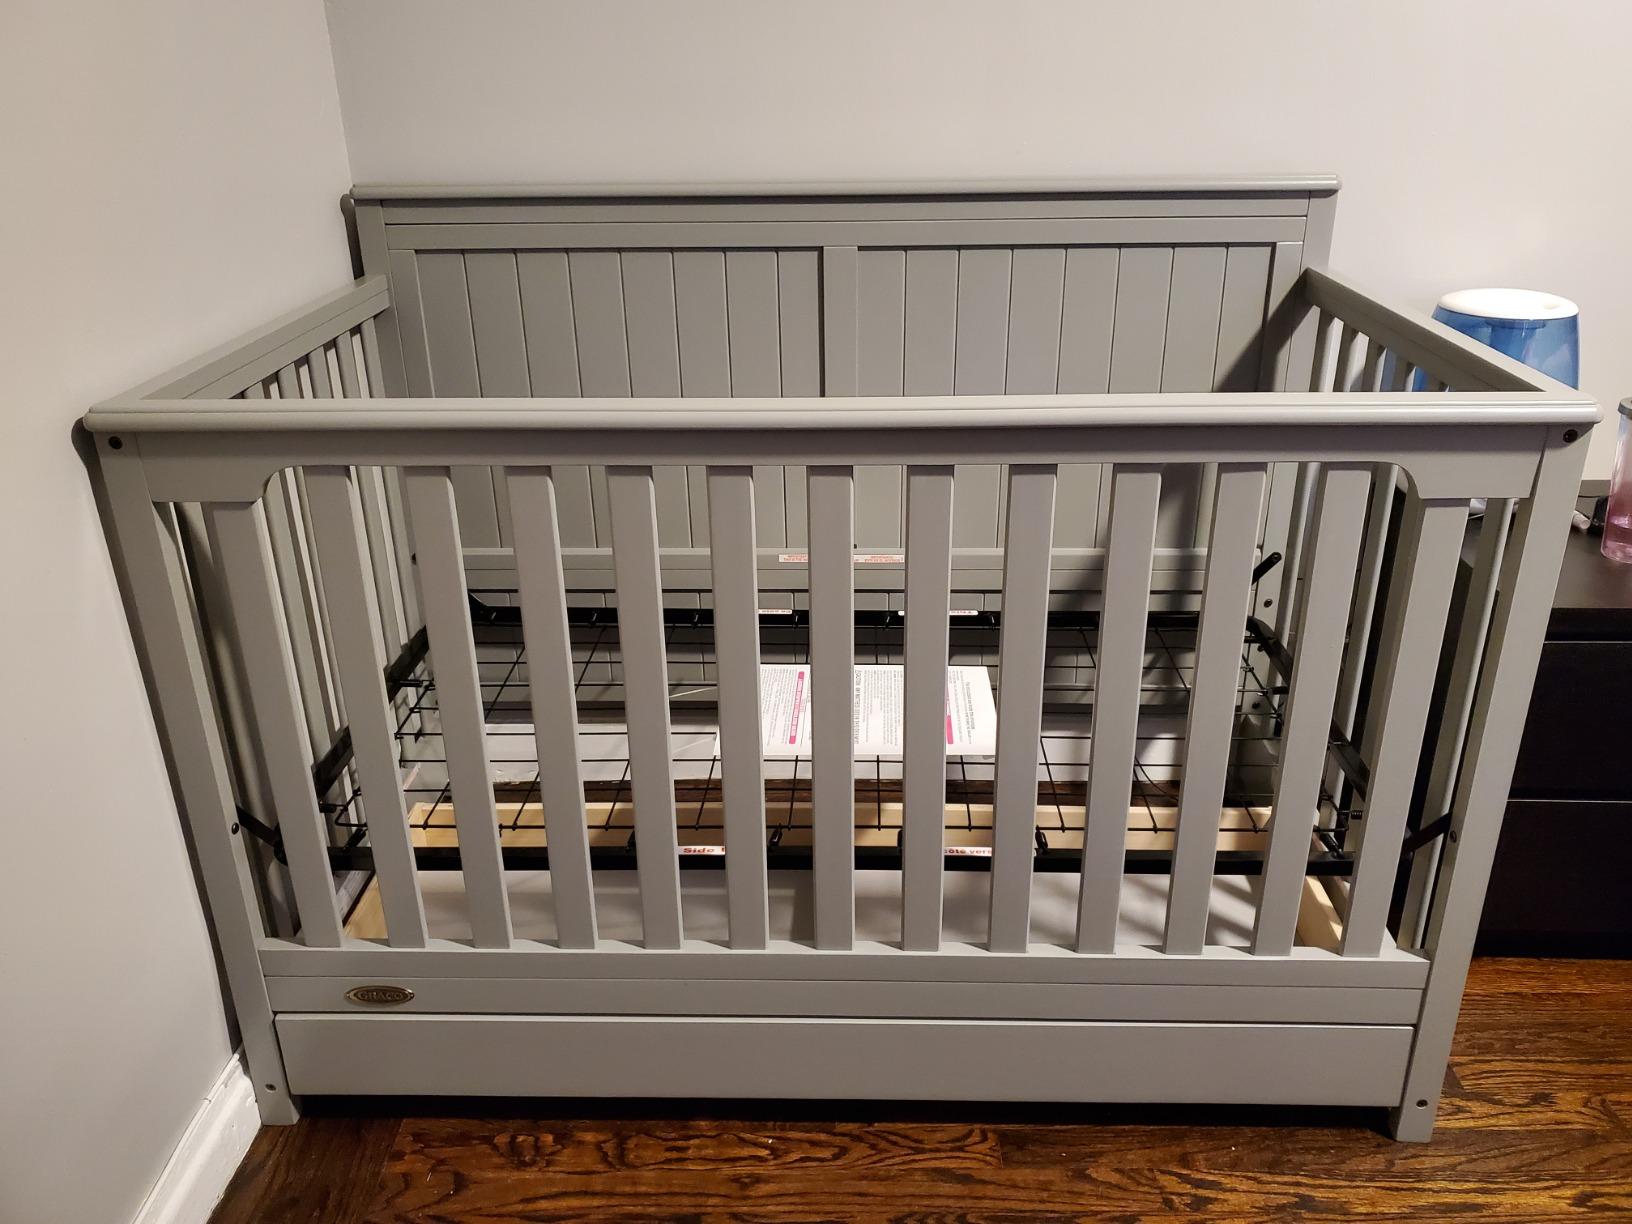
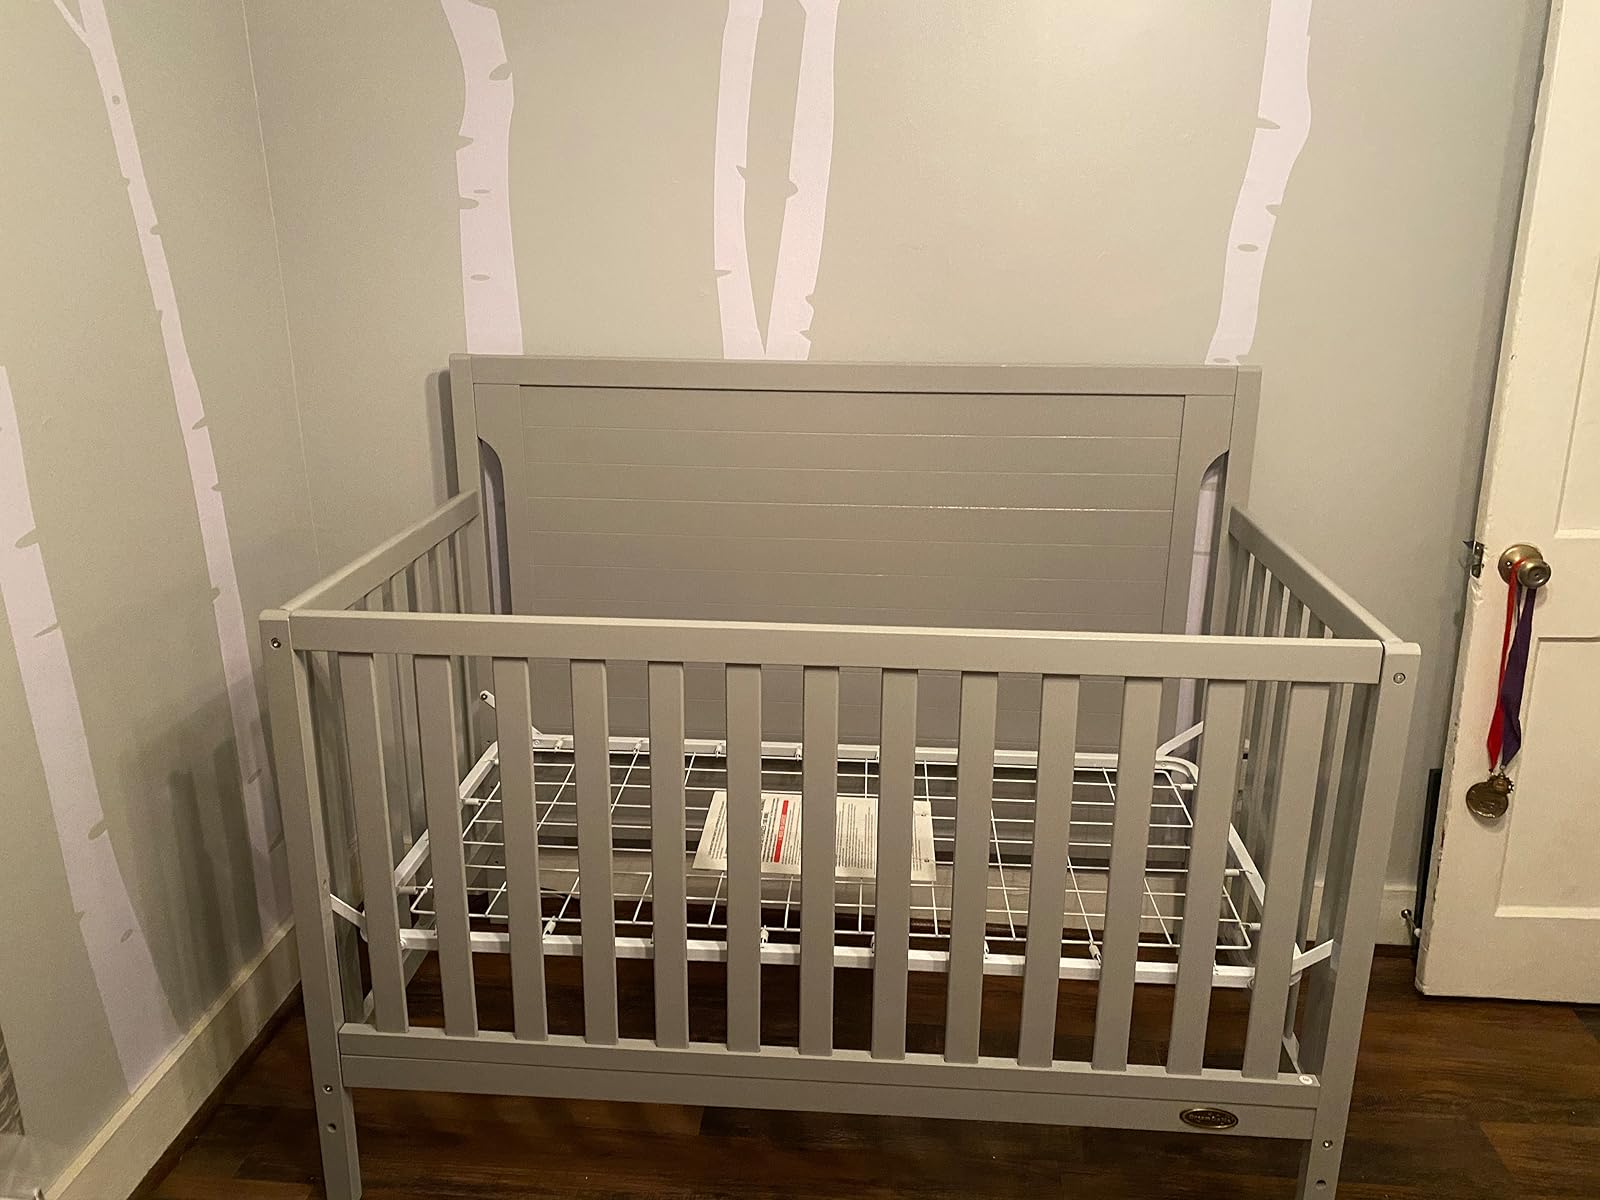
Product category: products_crib
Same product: no